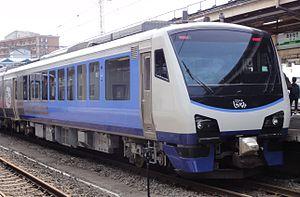
La ligne Gonō est une ligne ferroviaire exploitée par la East Japan Railway Company, dans les préfectures d'Akita et Aomori au Japon. Elle relie la gare de Higashi-Noshiro à Noshiro à la gare de Kawabe à Inakadate.